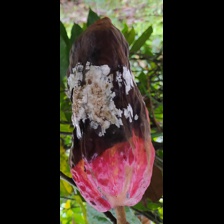
Label: moniliophthora